Build to order

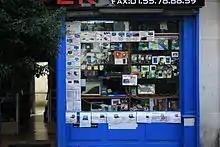
Computer shop in Paris. Advertised configurations are customizable and assembled upon order

Build to Order (BTO: sometimes referred to as Make to Order or Made to Order (MTO)) is a production approach where products are not built until a confirmed order for products is received. Thus, the end consumer determines the time and number of produced products. The ordered product is customized, meeting the design requirements of an individual, organization or business. Such production orders can be generated manually, or through inventory/production management programs. BTO is the oldest style of order fulfillment and is the most appropriate approach used for "highly customized" or "low volume" products. Industries with expensive inventory use this production approach. Moreover, "Made to order" products are common in the food service industry, such as at restaurants.